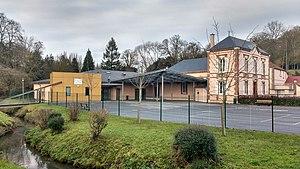
École Primaire Gasville-Oisème
Gasville-Oisème est une commune française située dans le département d'Eure-et-Loir en région Centre-Val de Loire.